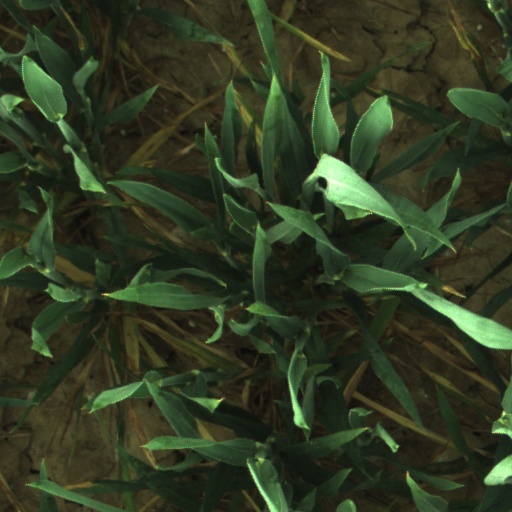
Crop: wheat